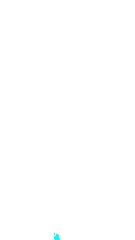
Species: Lactrodectus_hesperus